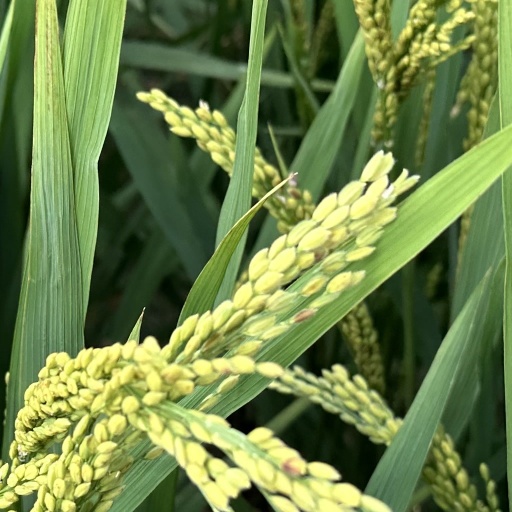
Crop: rice